Camouflage

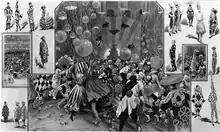
1919 dazzle ball costumes

Camouflage is occasionally used to make built structures less conspicuous: for example, in South Africa, towers carrying cell telephone antennae are sometimes camouflaged as tall trees with plastic branches, in response to "resistance from the community". Since this method is costly (a figure of three times the normal cost is mentioned), alternative forms of camouflage can include using neutral colours or familiar shapes such as cylinders and flagpoles. Conspicuousness can also be reduced by siting masts near, or on, other structures.